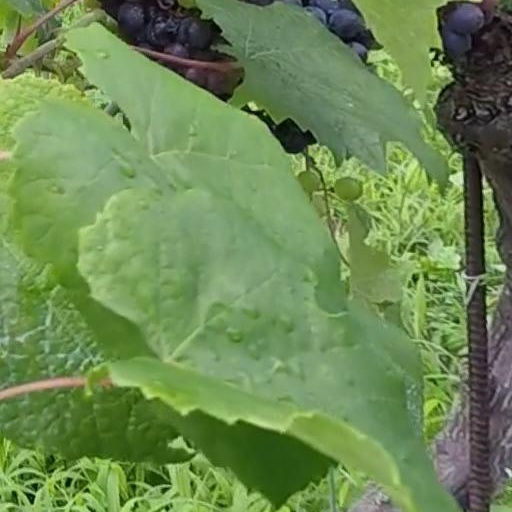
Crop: grape